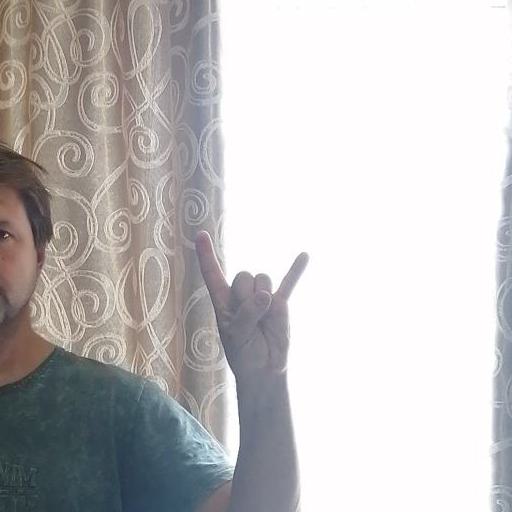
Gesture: rock